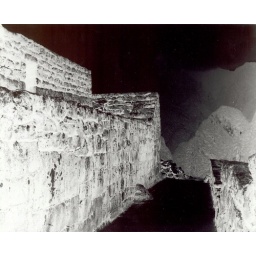
An experiment... color slide printed in black and white paper and chemistry.